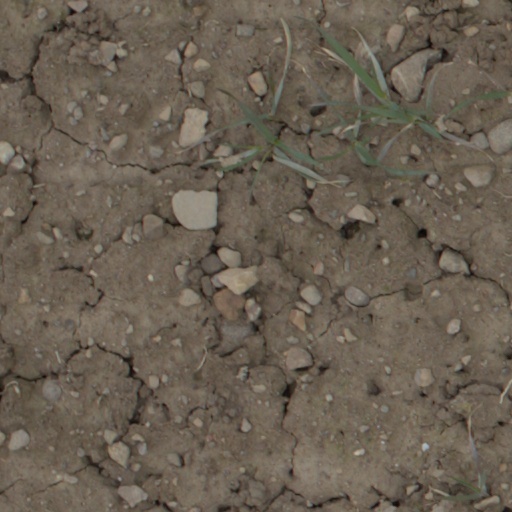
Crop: wheat